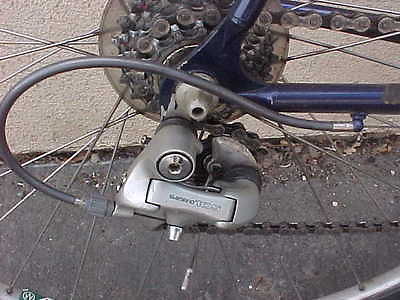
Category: bicycle